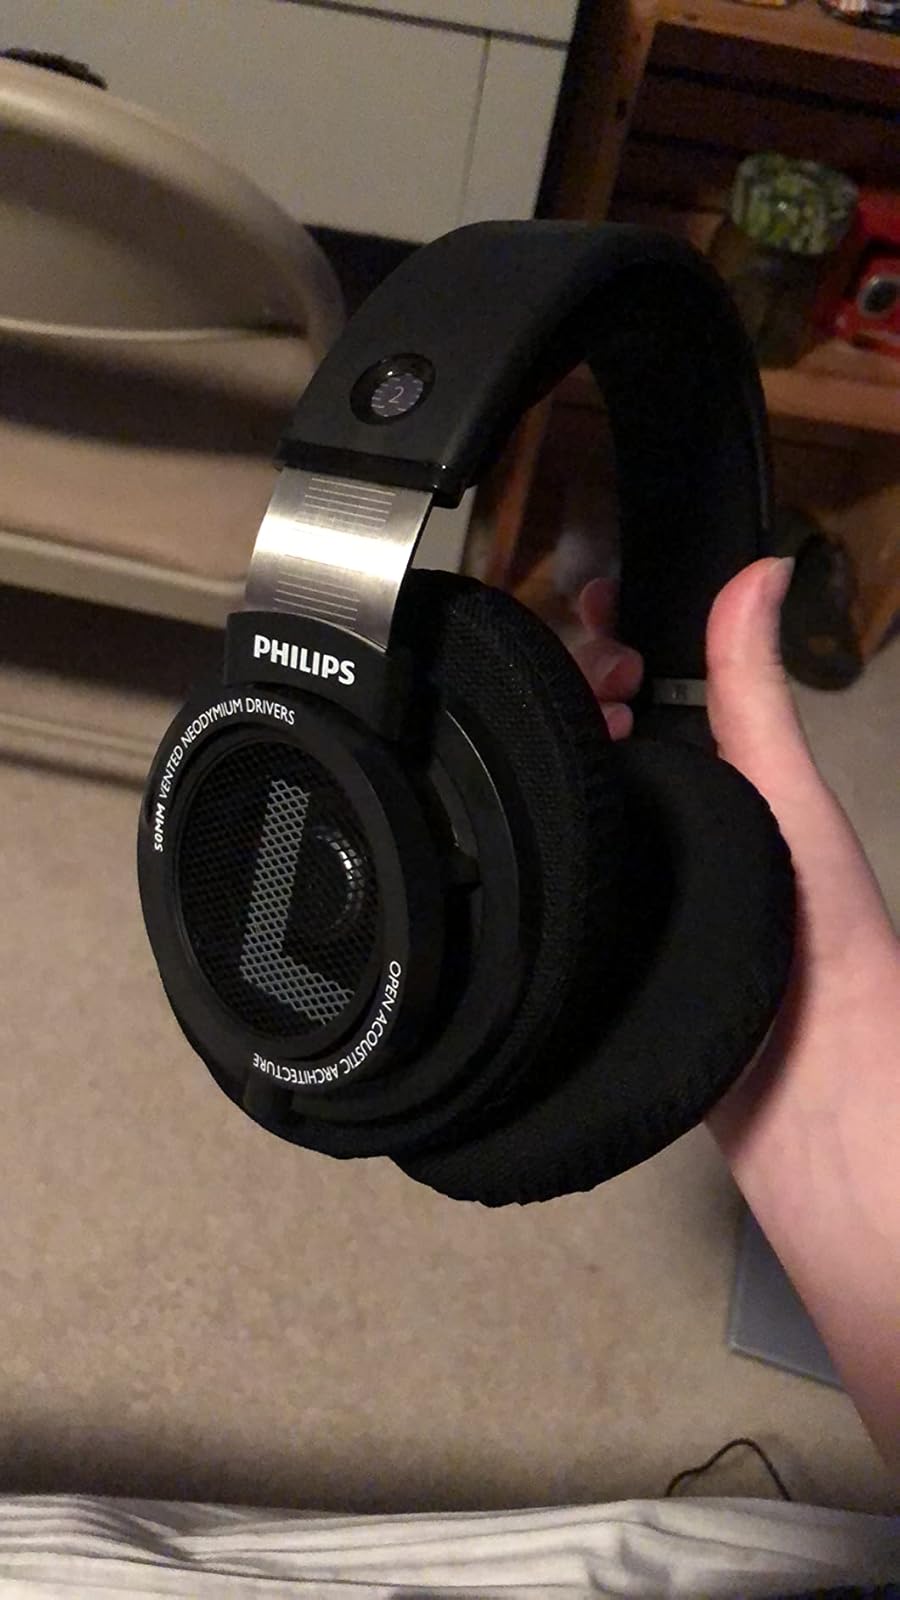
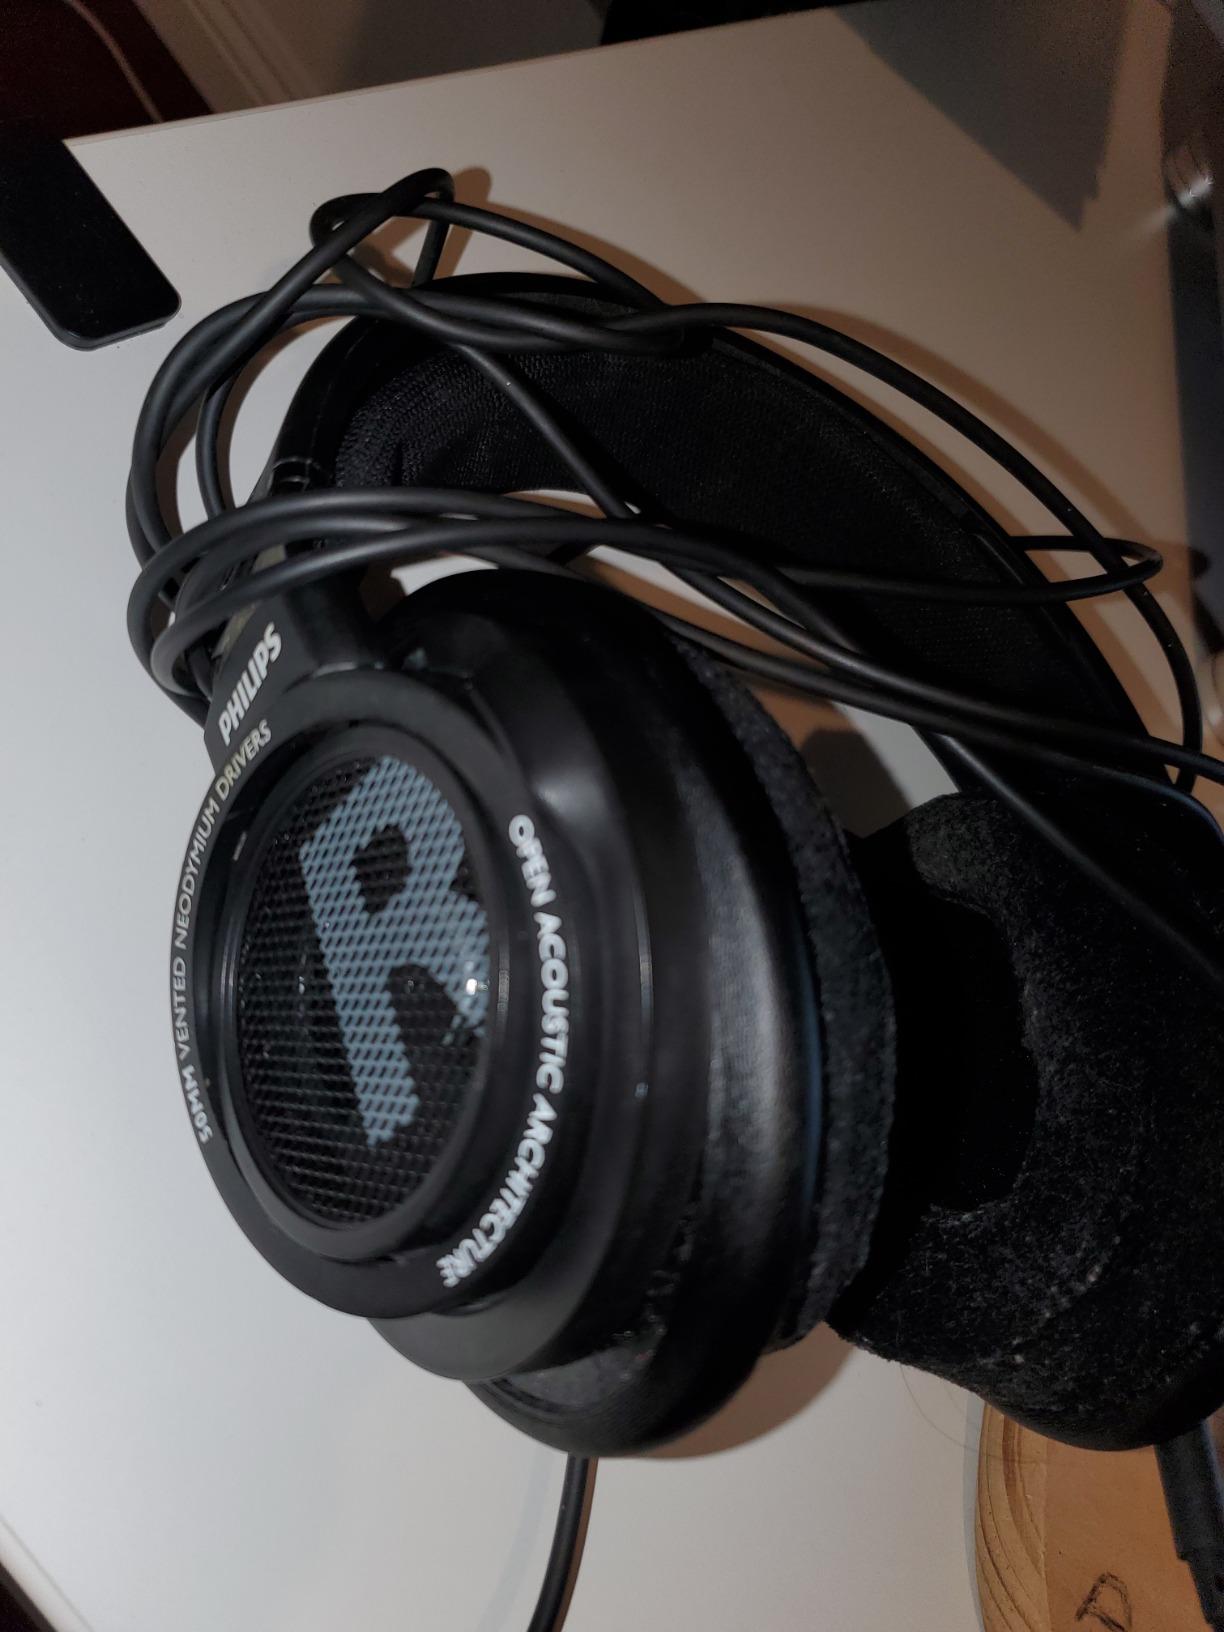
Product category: headphones
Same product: yes